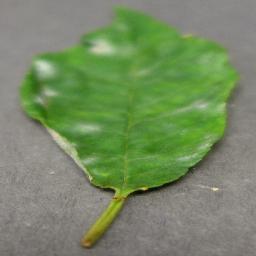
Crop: cherry
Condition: (including_sour)_powdery_mildew